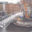
Label: bridge